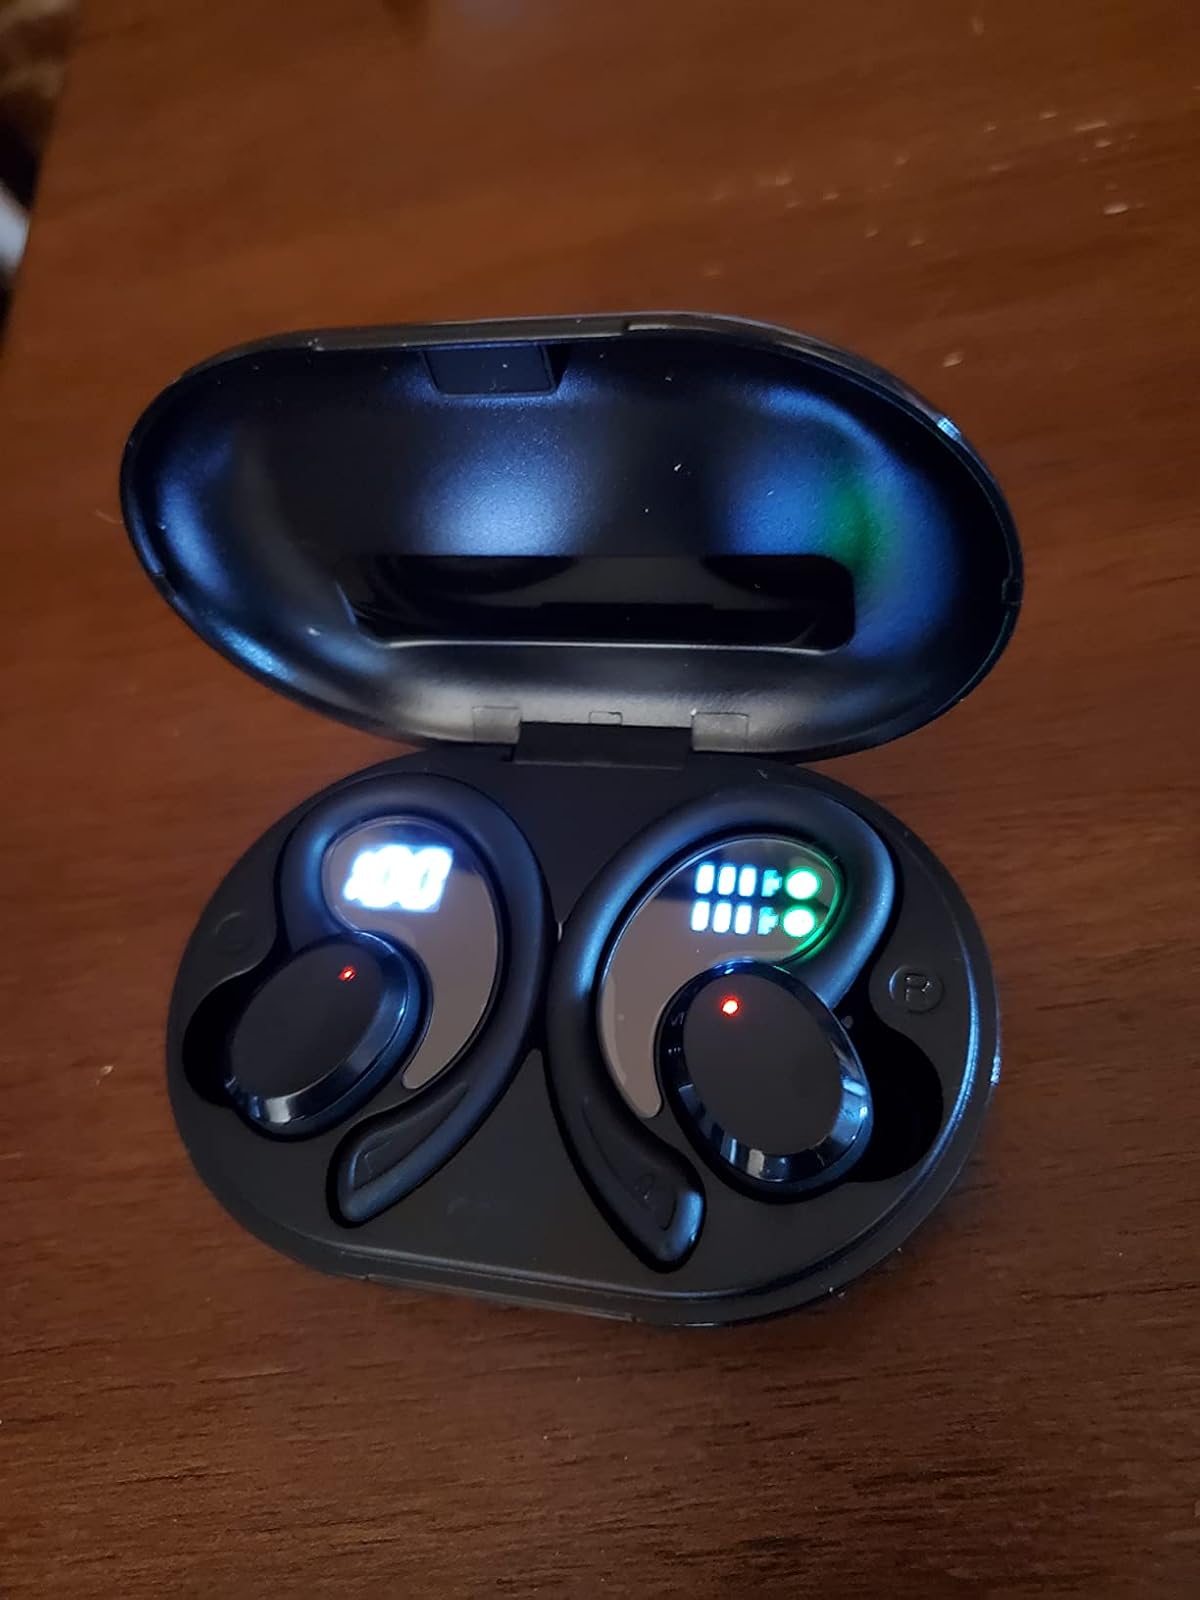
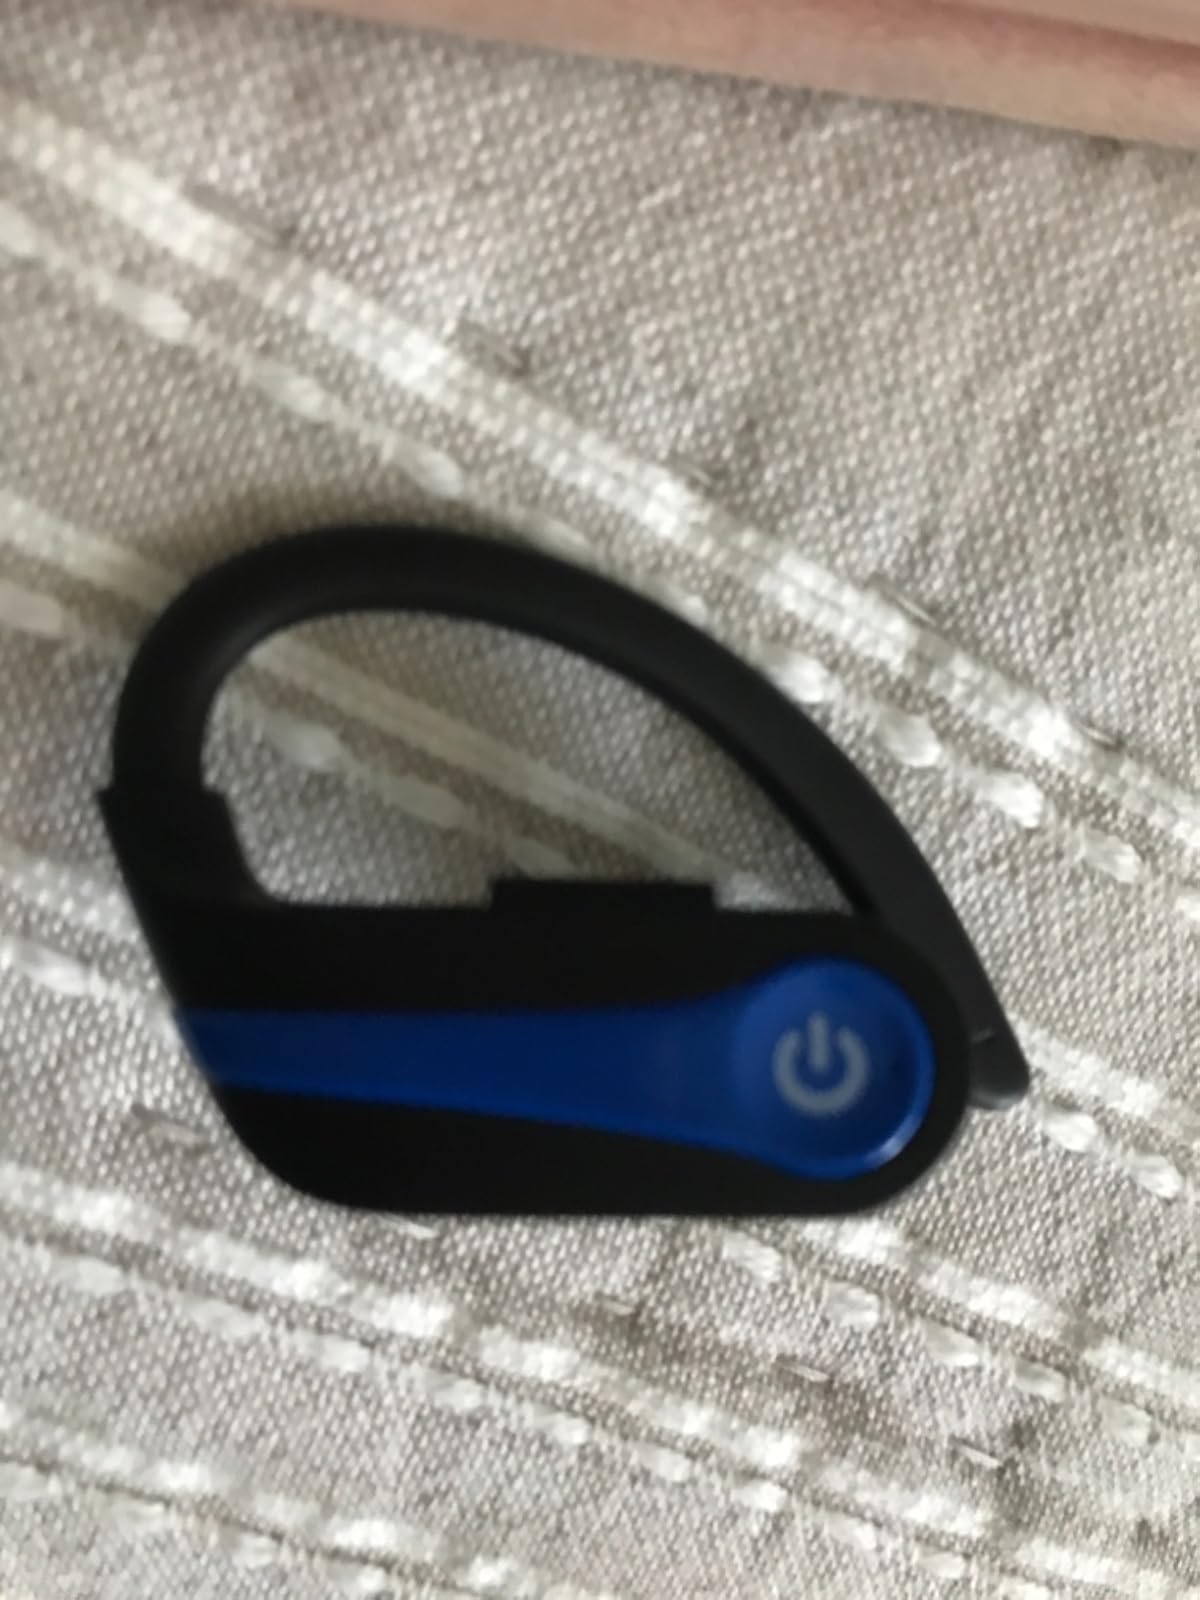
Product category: earbuds
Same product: no